2008 Quebec general election

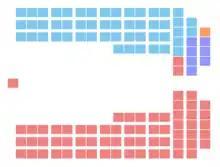
Seating plan following the election.

The 2008 Quebec general election was held in the Canadian province of Quebec on December 8, 2008. The Quebec Liberal Party, under incumbent Premier Jean Charest, was re-elected with a majority government, marking the first time since the 1950s (when the Union Nationale of Maurice Duplessis won four consecutive elections) that a party or leader was elected to a third consecutive mandate, and the first time for the Liberals since the 1930s, when Louis-Alexandre Taschereau was Premier.